Dakhla, Western Sahara

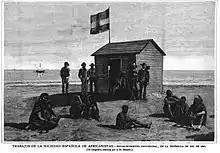
Early Spanish provisional settlement in the Río de Oro Peninsula during the exploratory works led by Emilio Bonelli (published in January 1885 in "La Ilustración Española y Americana").

The Spanish military, along with the Spanish Africanist Emilio Bonelli, claimed the coast between Cape Bojador and Cabo Blanco for Spain, founding three settlements on the Saharan coast: one in Villa Cisneros, named in honour of Francisco Cardinal Jiménez de Cisneros (1436–1517), the Spanish prelate who was the Grand Inquisitor during the Spanish Inquisition; and another in Cabo Blanco for seal hunting, which was given the name of Medina Gatell; and another in Angra de Cintra with the name of Puerto Badia, in honour of the Arabist and adventurer Domingo Badia. Bonelli got the native inhabitants of the peninsula de Río de Oro to sign an agreement that placed them under the "protection" of the Kingdom of Spain. Due to the presence of the three new settlements, in December 1884 the Spanish Government officially informed the main colonial powers assembled at the Berlin Conference that the Spanish Crown was in possession of the territory lying between Cape Bojador and Cape Blanco.